The Horror Show at Extreme Rules

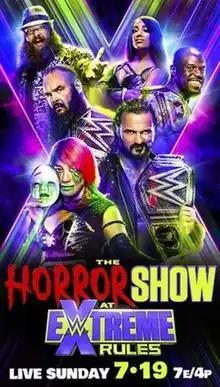
Promotional poster featuring Bray Wyatt, Sasha Banks, Braun Strowman, Apollo Crews, Asuka, and Drew McIntyre.

The Horror Show at Extreme Rules was a 2020 professional wrestling pay-per-view (PPV) and livestreaming event produced by WWE. It was the 12th annual Extreme Rules and was held for wrestlers from the promotion's Raw and SmackDown brand divisions. The event was broadcast on July 19, 2020. While the majority of the event aired live from the WWE Performance Center in Orlando, Florida, the main event was pre-recorded at an undisclosed location about two hours outside of Orlando on July 16–17. The concept of Extreme Rules is that the event features various hardcore-based matches. The 2020 event was the only Extreme Rules event to have an altered title, and as its name implies, the event had horror-themed matches on the card with a basis in hardcore wrestling.